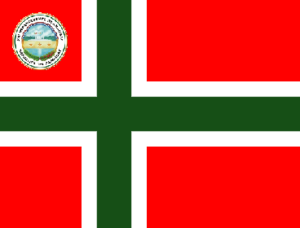
La « croix scandinave » est un motif se retrouvant sur les drapeaux de certains pays nordiques, bien qu'on puisse les trouver aussi sur des drapeaux d'autres pays ou régions du monde.
Le département d'Amambay est un des 17 départements du Paraguay. Son code ISO 3166-2 est PA-13.